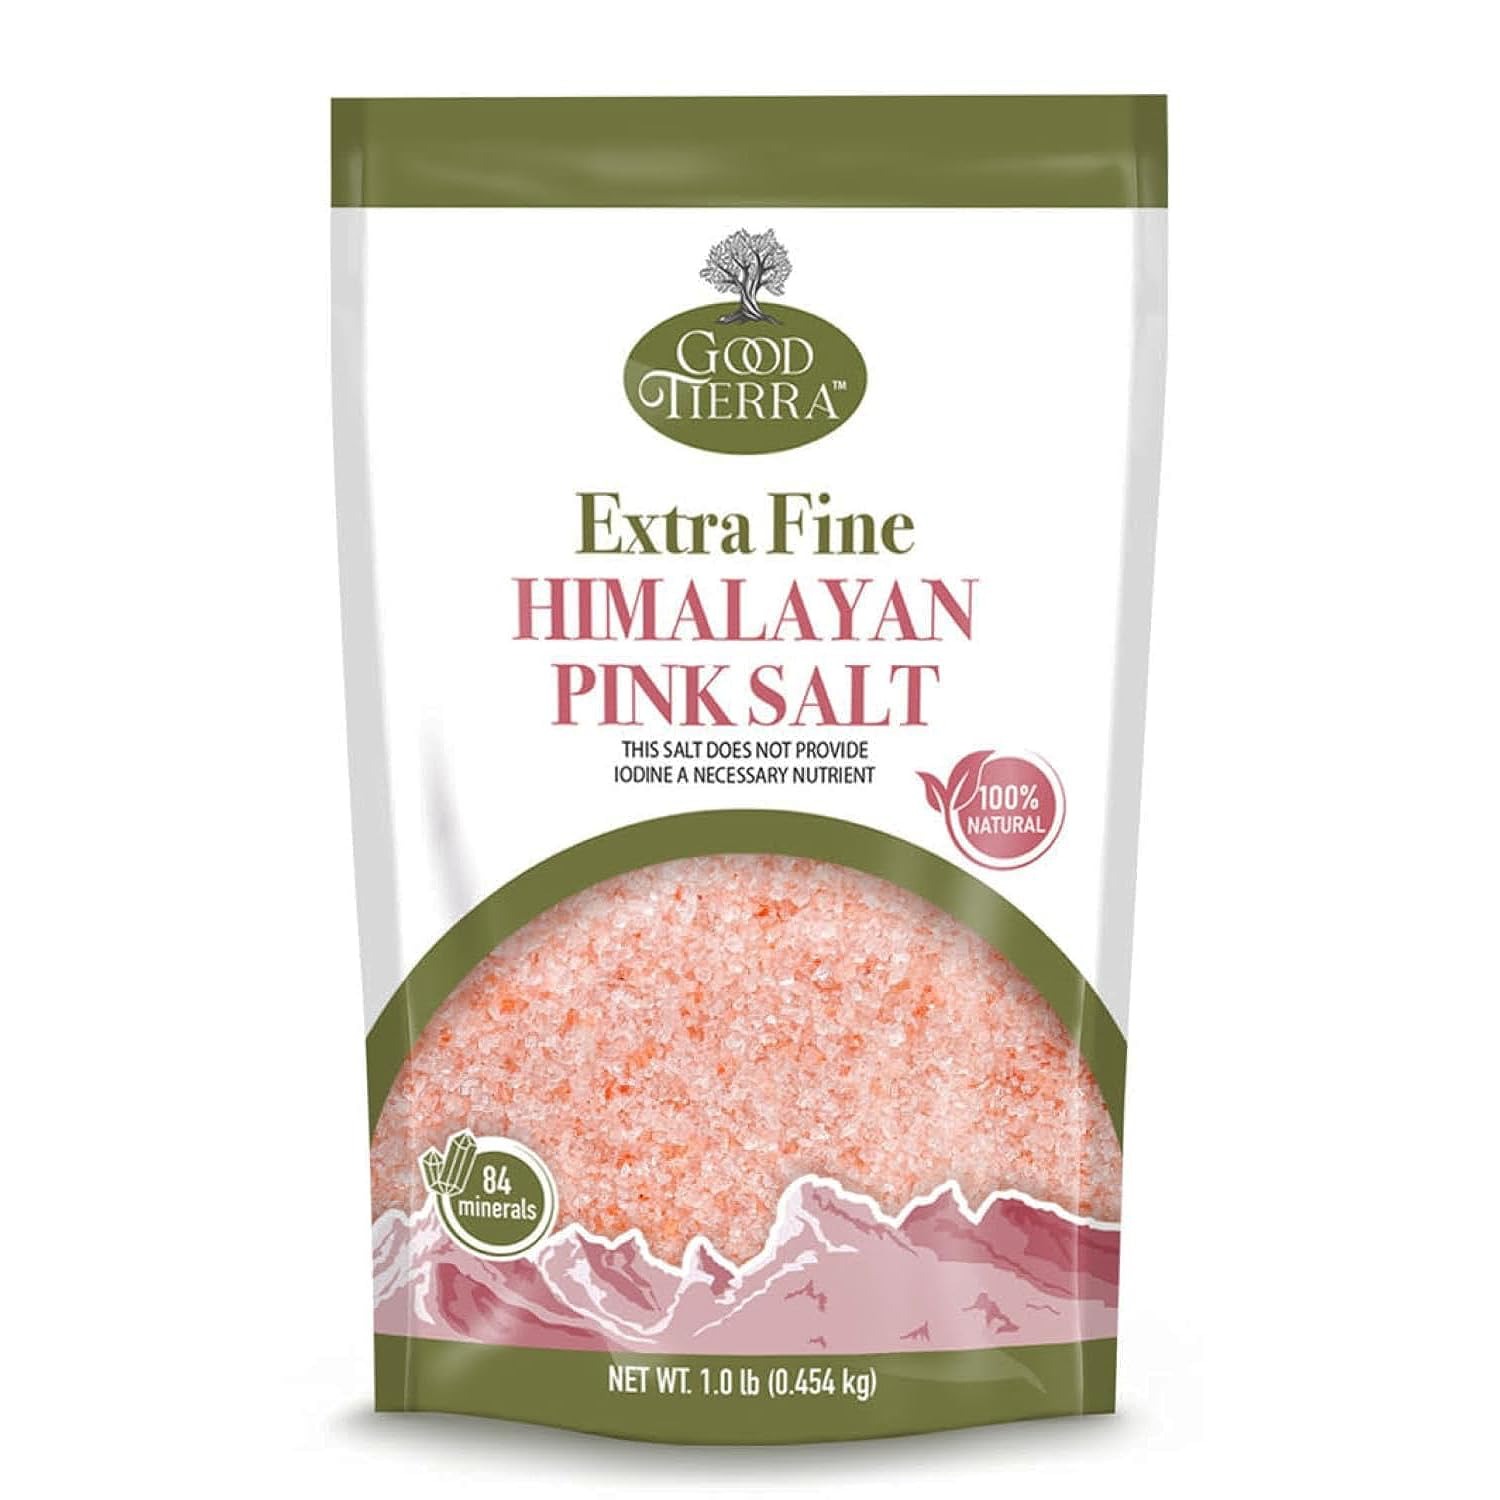
Item Name: Good Tierra Extra Fine Himalayan Pink Salt, 1 Ounce (Pack of 1)
Bullet Point 1: SPECIFICATIONS: - 100% Pure Himalayan Pink Salt - Perfect addition to any meal - Highest Quality Food Grade - Available in Fine Grain for easier use - Perfect Salt for Roasting and Cooking SO WHAT ARE YOU WAITING FOR? ADD TO THE CART THIS HEALTHY EXTRA FINE HIMALAYAN PINK SALT AND ENJOY A HEALTHY AND STRENGTHENED LIFE AHEAD!
Bullet Point 2: Item form: Crystal
Bullet Point 3: Item weight: 1.0 pounds
Product Description: GOOD TIERRA – EXTRA FINE HIMALAYAN PINK SALT (1.0 lb) – PREMIUM QUALITY & UNREFINED SEA SALT (KOSHER) Elevate your culinary experience with Good Tierra's Natural Extra Fine Pink Himalayan Salt. This 1lb bag of premium quality salt is perfect for adding a touch of flavor to your dishes. Its distinctive pink hue and unique texture make it an ideal ingredient for any recipe. We believe in providing premium quality natural products at an affordable price. Good Tierra Pink Himalayan Salt is mined directly from the foothills of the Himalayan Mountains and contains 84 vital minerals and essential elements such as iron, potassium, magnesium, and calcium. It is beneficial for human health. Good Tierra Extra Fine Himalayan Pink Salt is free from colors, preservatives, additives, and other harmful chemicals. This Himalayan salt can prove to be regulatory and quite beneficial for electrolyte balance, body water regulation, and numerous other health aspects. Drinking only a small amount of sole early morning has been associated with improved mood and increased energy levels throughout the day. Himalayan Pink Salt is beneficial for everyday use as you can sprinkle it directly onto your food, use it as a salt tub or blend it with herbs to create a unique flavor and your herbs. It is also excellent for seasoning meats, grilled vegetables, salads, soups, steaks, and baking. Last but not least, you can also use it for bath purposes. Take a relaxing Himalayan salt bath to relieve muscle soreness and leave your skin feeling soft.
Value: 1.0
Unit: Ounce

Price: 9.97